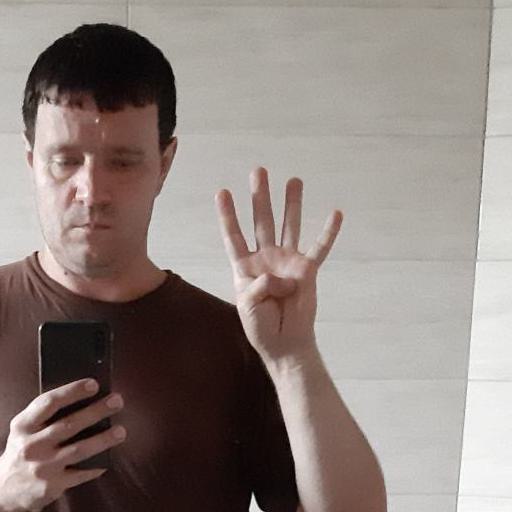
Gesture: four